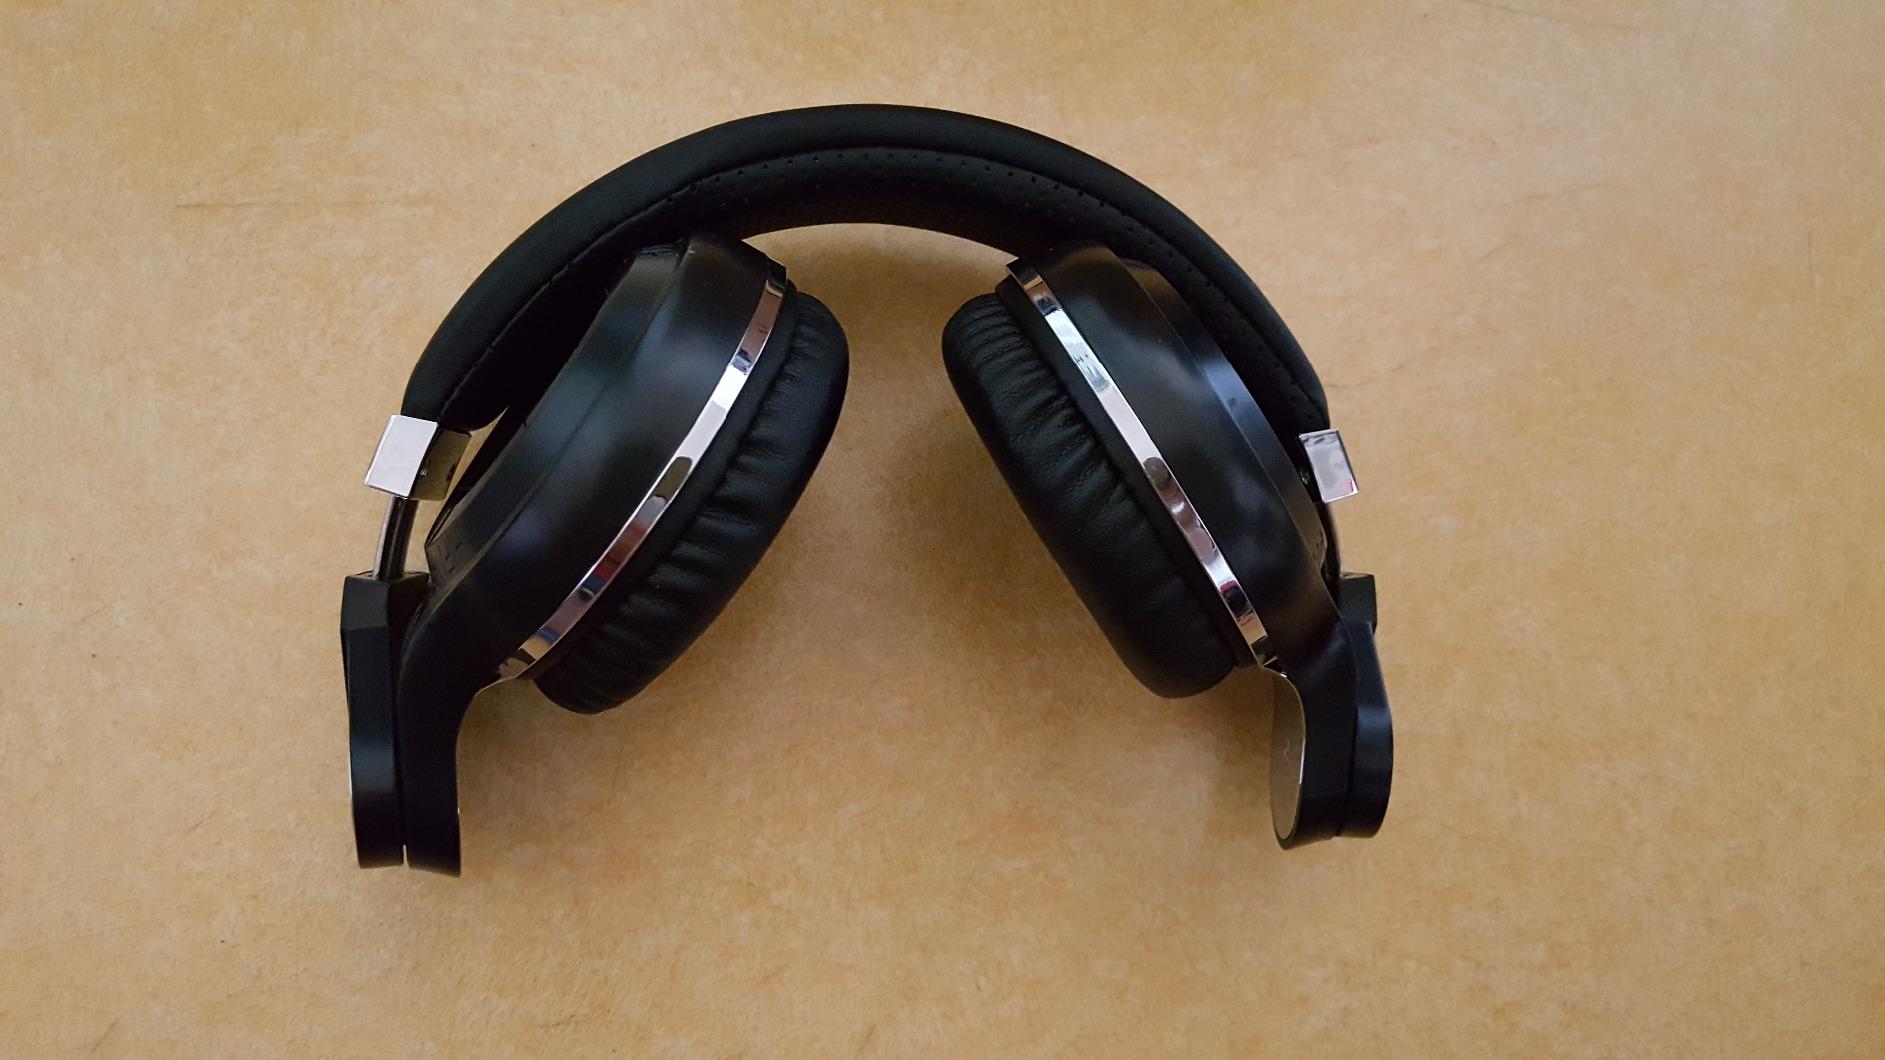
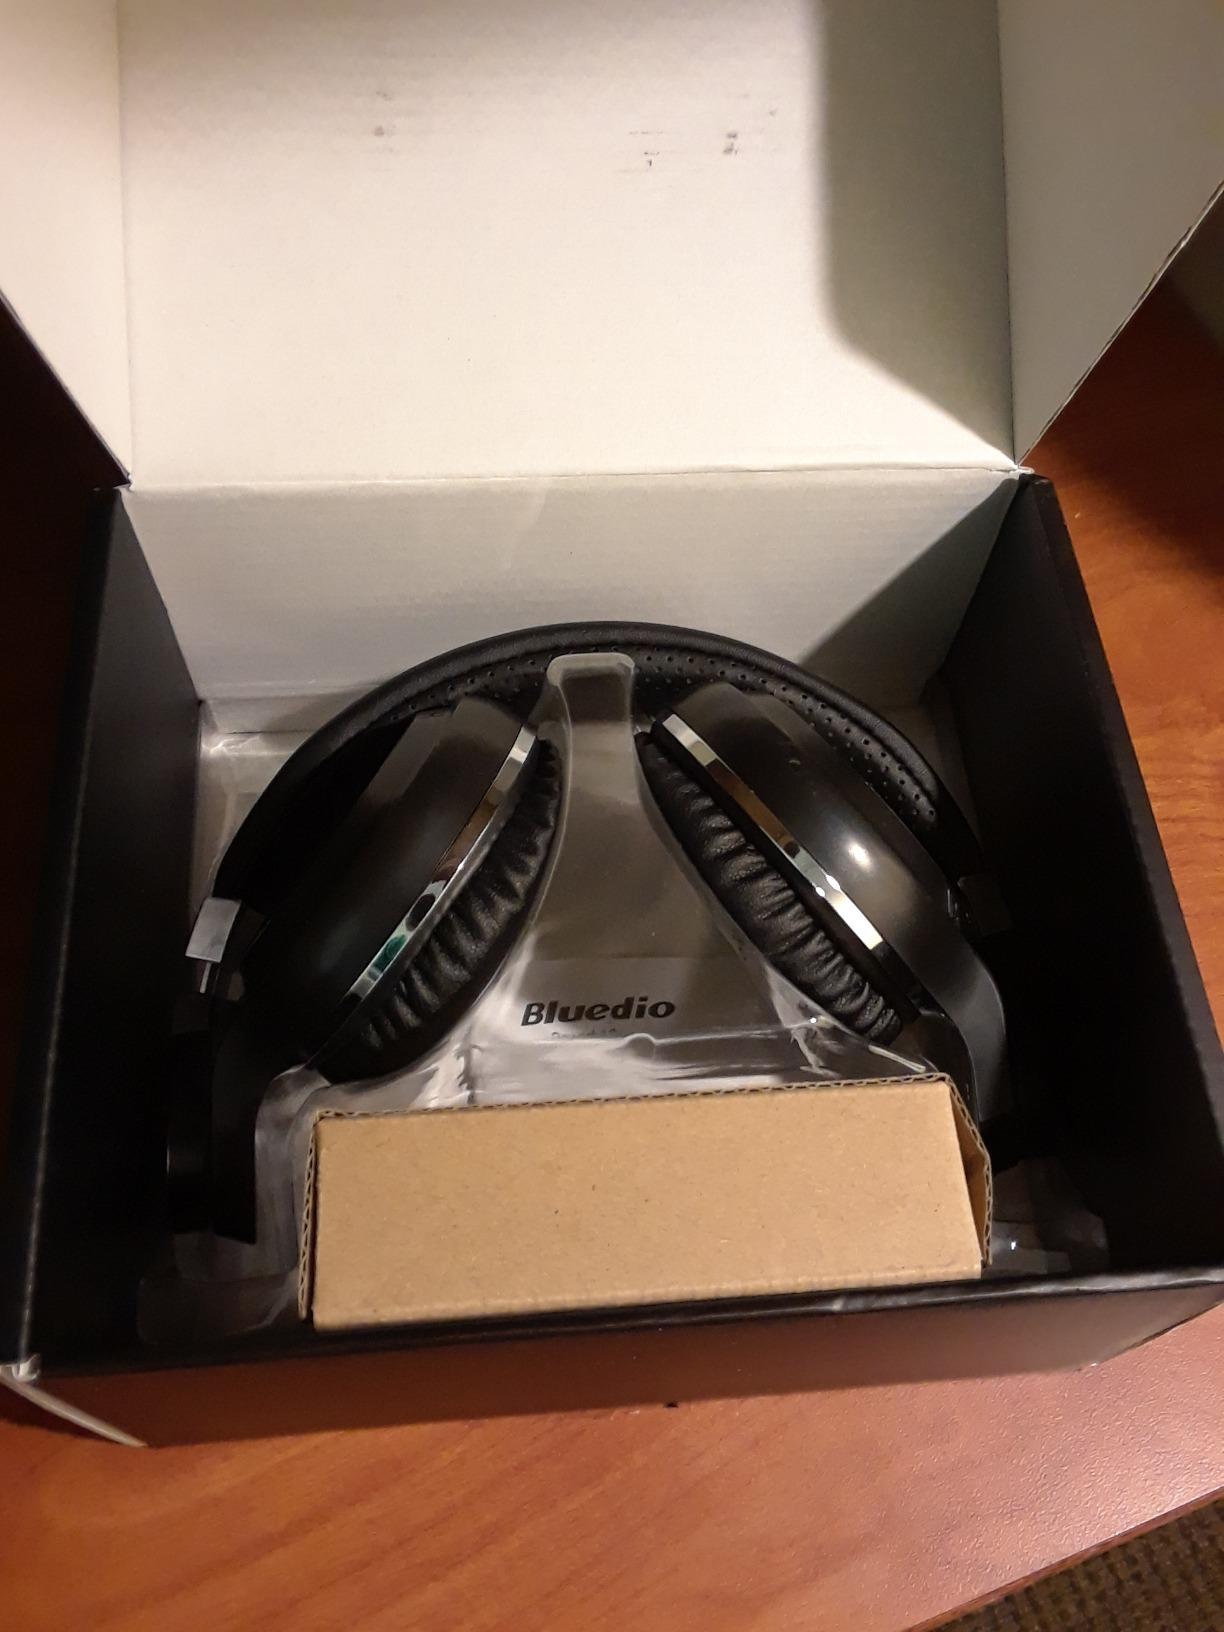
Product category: headphones
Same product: yes